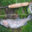
Label: trout